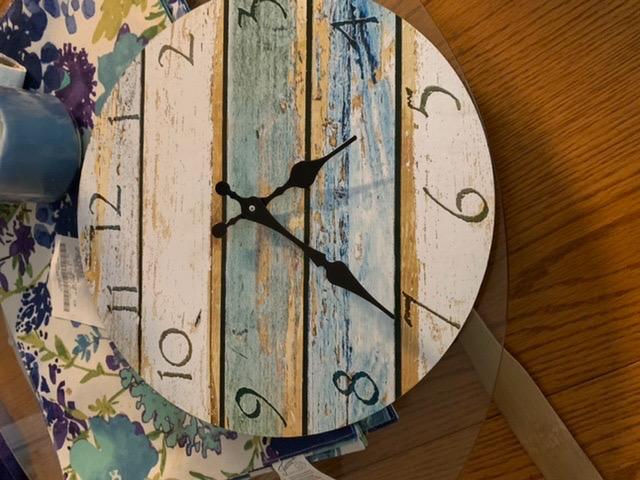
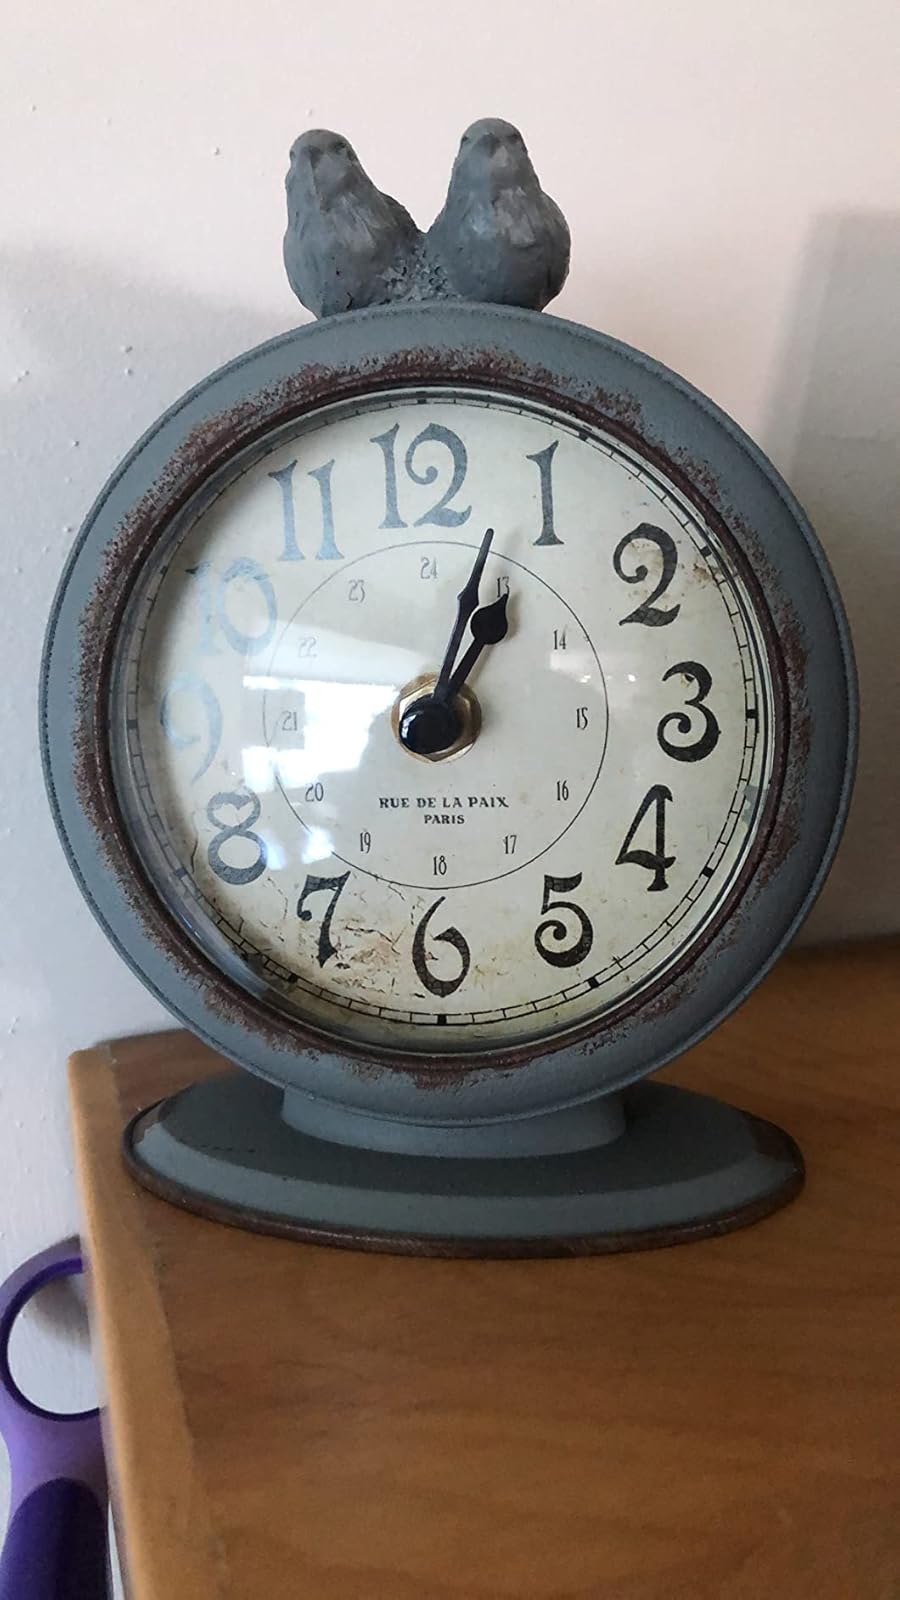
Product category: clock
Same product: no